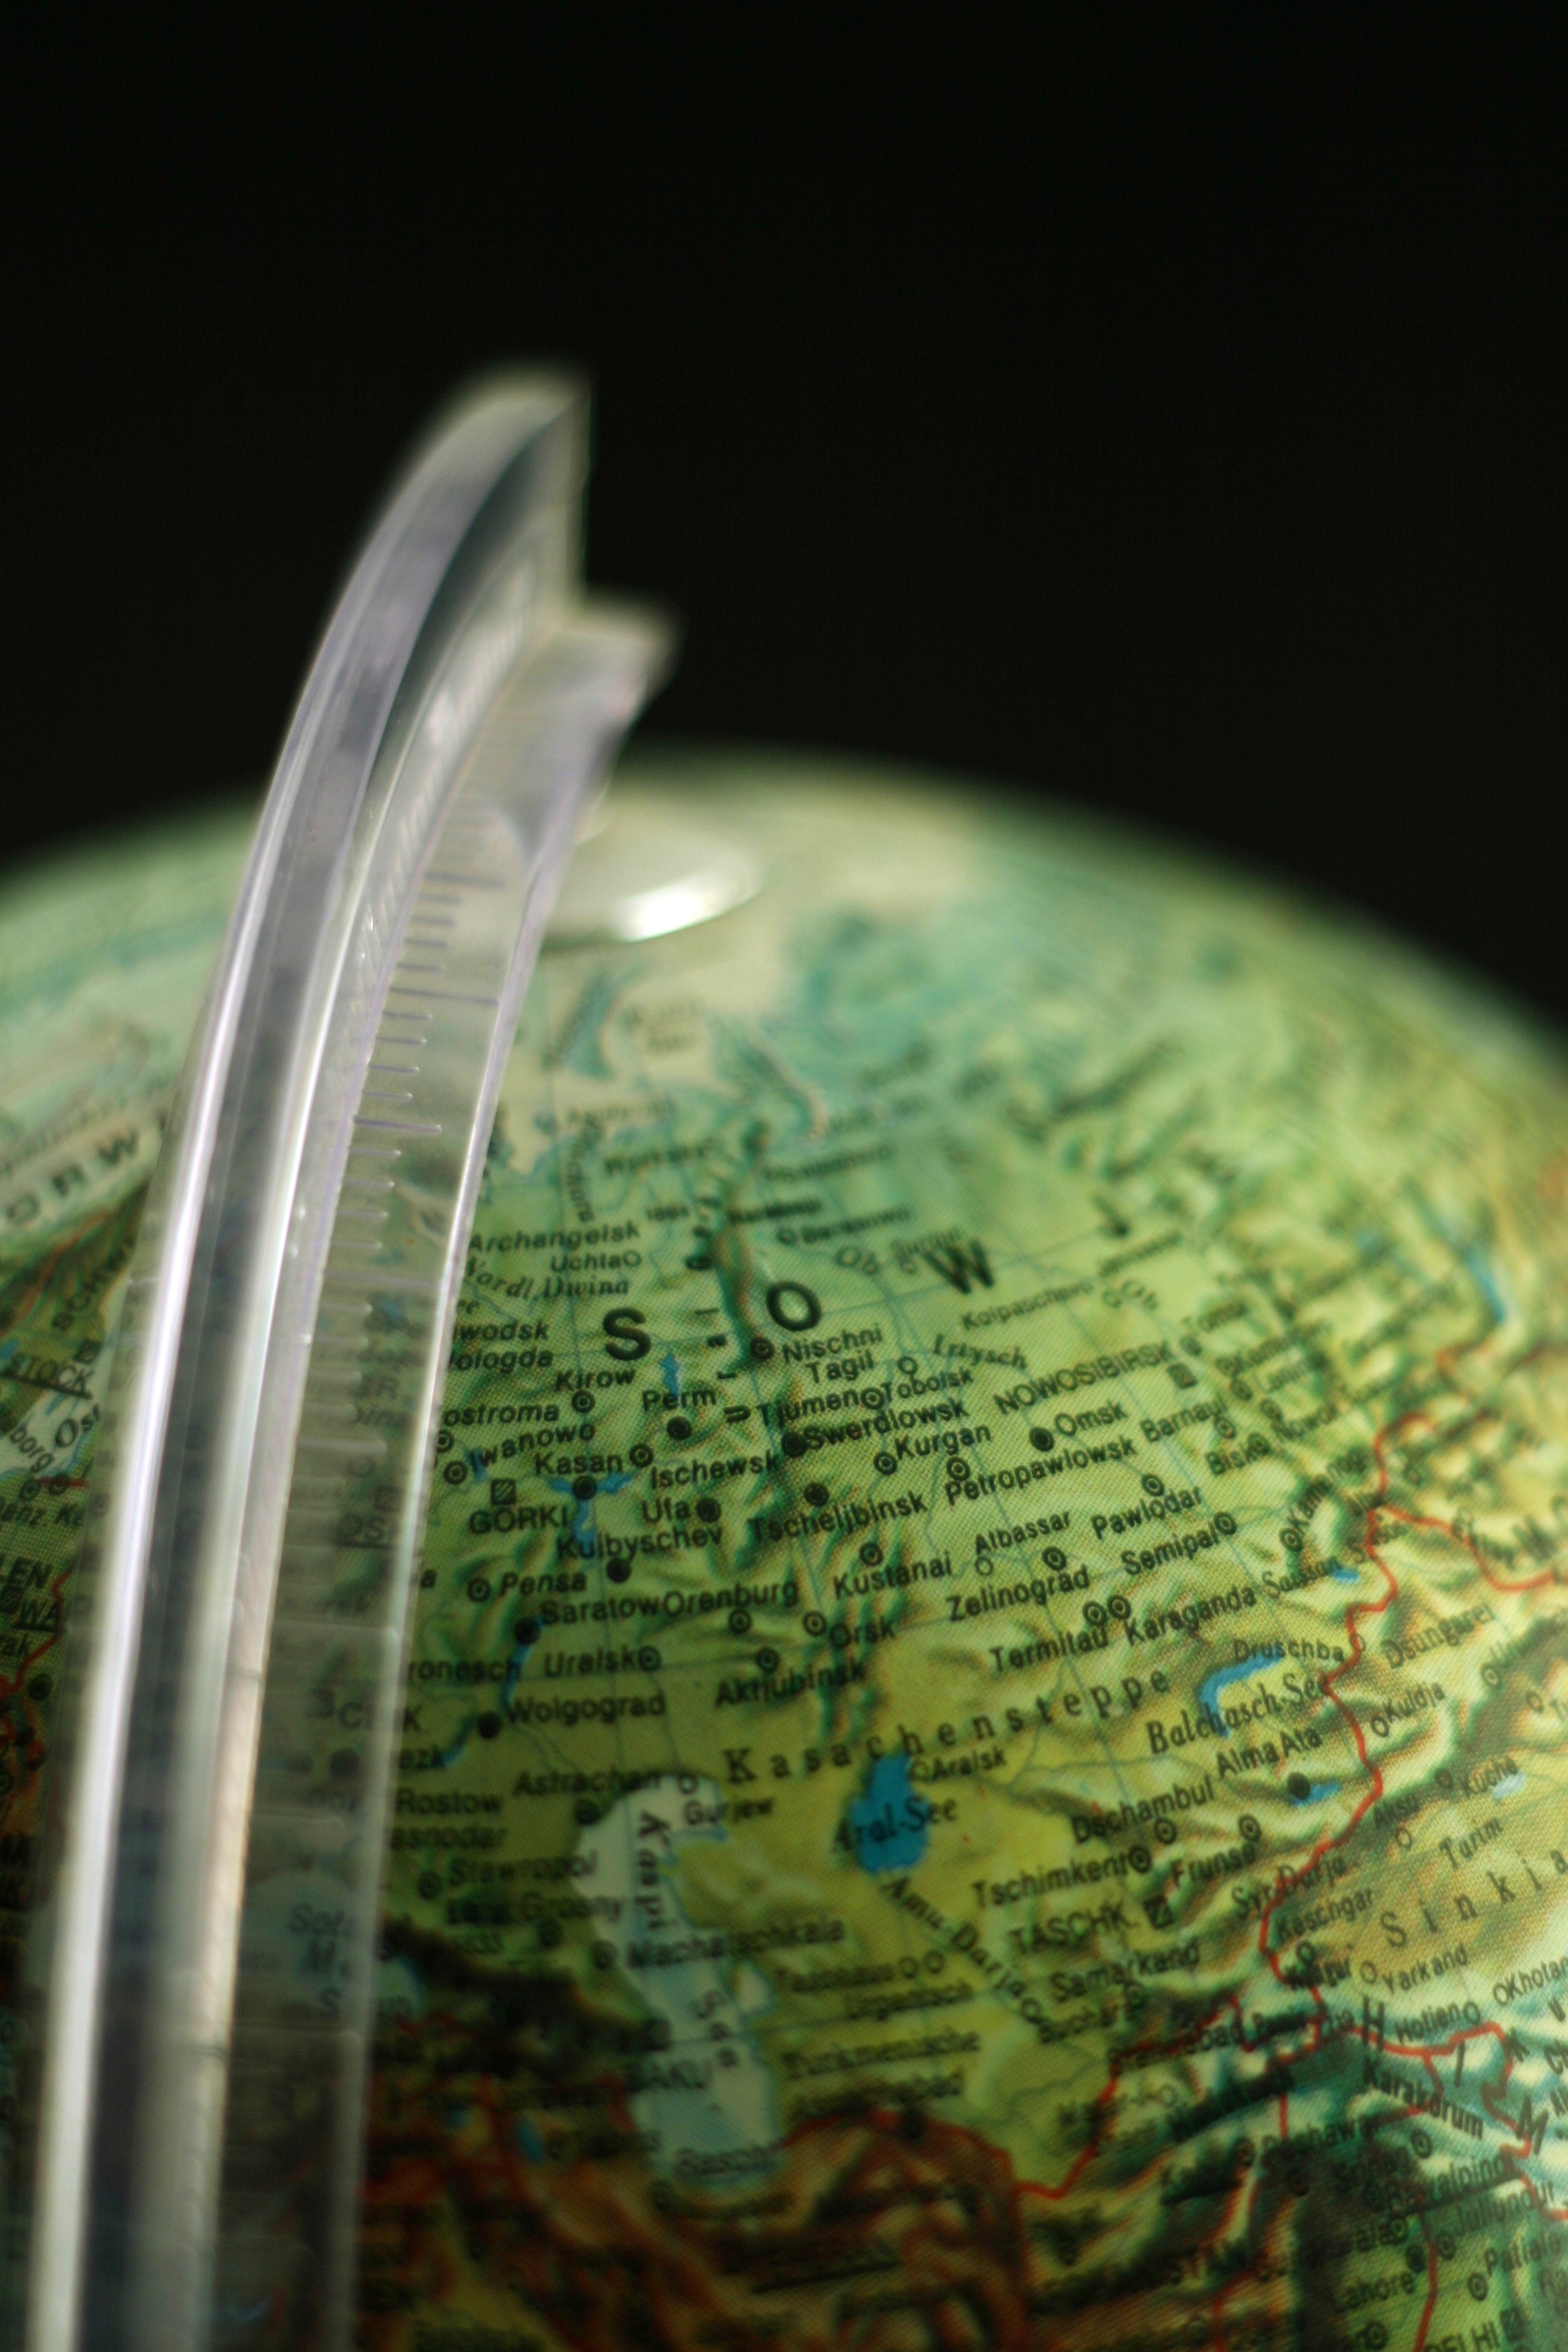
photography, leaf, europe, green, map, circle, globe, world, close up, earth, globalization, russia, shape, global, macro photography, continents, atmosphere of earth